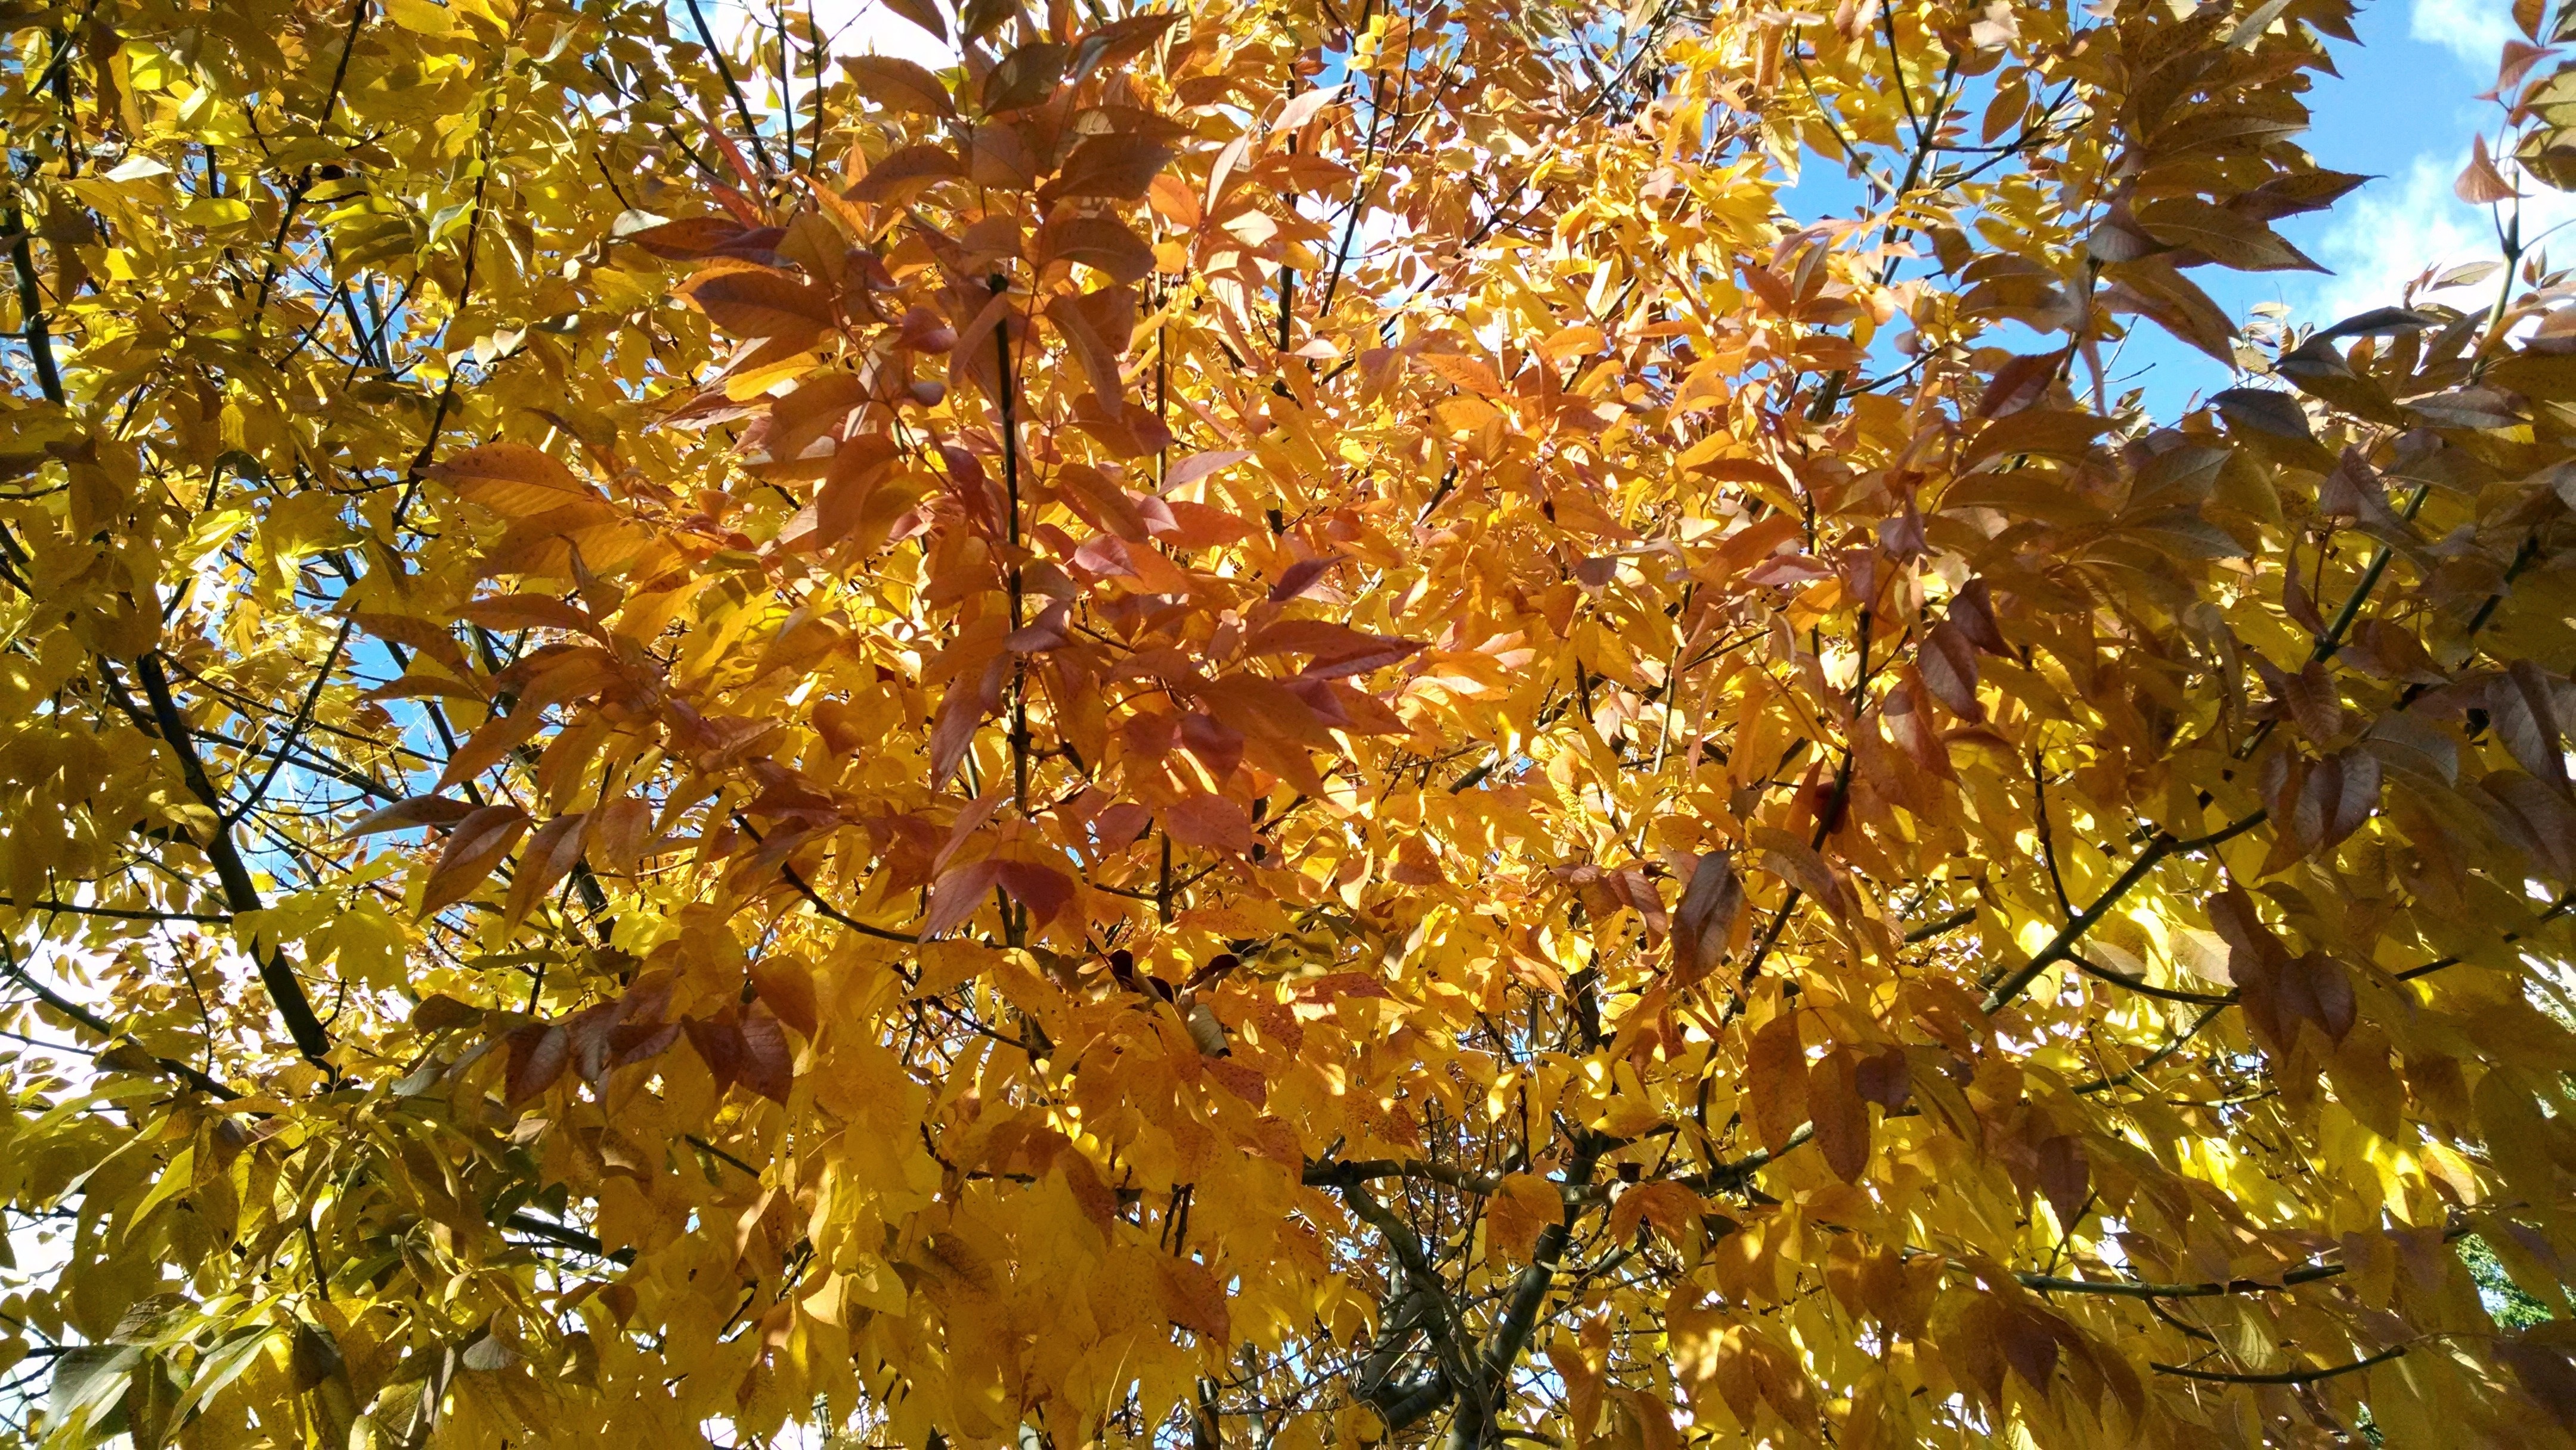
tree, nature, branch, plant, sunlight, leaf, fall, flower, foliage, orange, natural, autumn, yellow, season, maple tree, trees, leaves, bright, seasonal, deciduous, october, flowering plant, maidenhair tree, woody plant, land plant